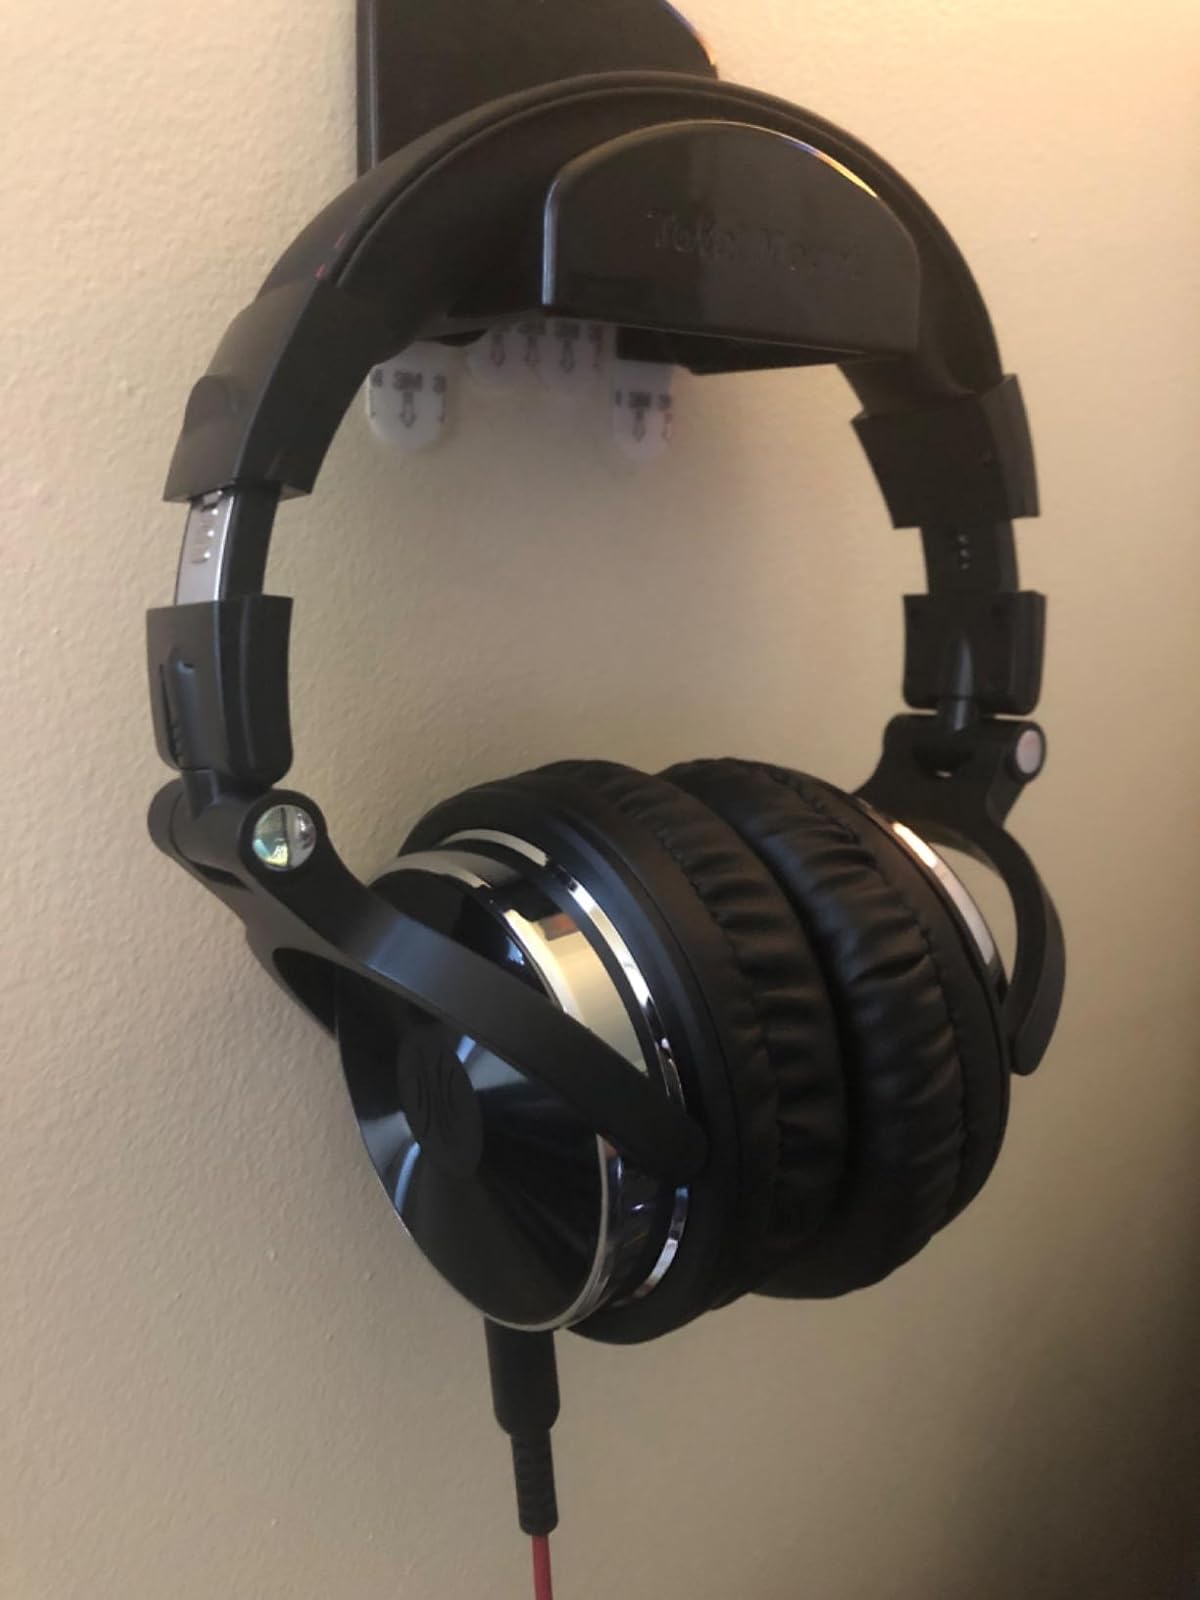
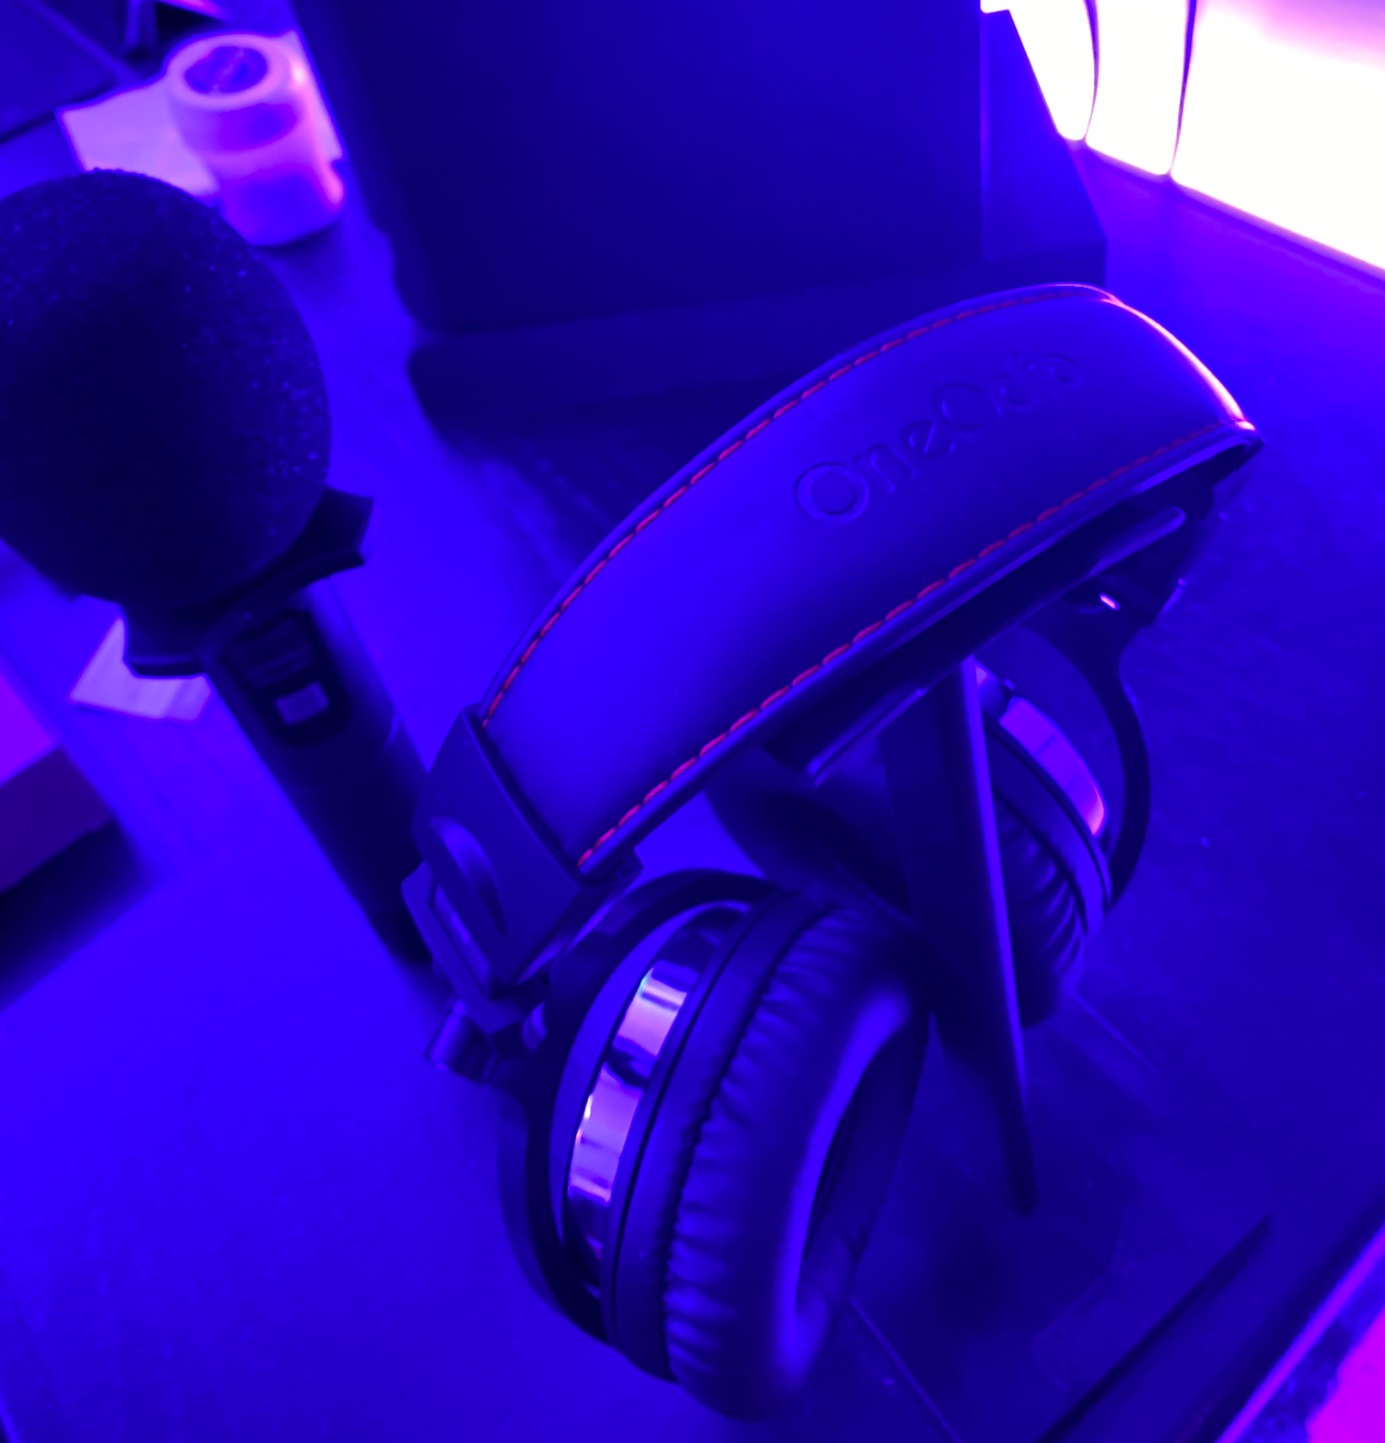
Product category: headphones
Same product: yes